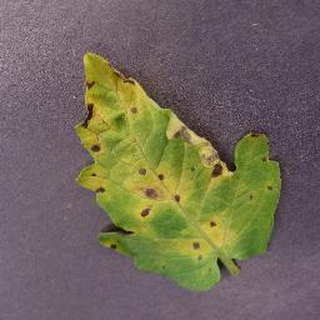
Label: tomato_septoria_leaf_spot